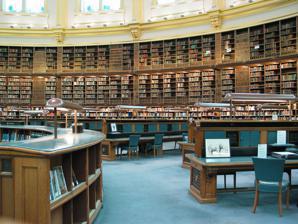
Building: British Museum Reading Room
Country: United Kingdom
Year built: 1857
British Museum Reading Room Inside the Reading Room, before its conversion to an exhibition space General information Town or city Bloomsbury , London Country United Kingdom Coordinates 51°31′10″N 00°07′37″W / 51.51944°N 0.12694°W / 51.51944; -0.12694 Construction started 1854 Completed 1857 Technical details Structural system Segmented domed Design and construction Architect(s) Sydney Smirke The British Museum Reading Room , situated in the centre of the Great Court of the British Museum , used to be the main reading room of the British Library . In 1997, this function moved to the new British Library building at St Pancras, London , but the Reading Room remains in its original form at the British Museum. Designed by Sydney Smirke and opened in 1857, the Reading Room was in continual use until its temporary closure for renovation in 1997. It was reopened in 2000, and from 2007 to 2017 it was used to stage temporary exhibitions. The reading room was closed to the public again in 2013 and converted for use as the museum's archive . It was reopened for guided tours in 2023, and reopened for general visitors in July 2024. History Detail of the ceiling with its oculus A plan of the desks and book storage in the room An illustration of the old book stacks in the museum before their removal Construction and design In the early 1850s the museum library was in need of a larger reading room and the then-Keeper of Printed Books, Antonio Panizzi , following an earlier competition idea by William Hosking , came up with the thought of a round room in the central courtyard. The building was designed by Sydney Smirke and was constructed between 1854 and 1857. The building used cast iron, concrete, glass and the latest technology in ventilation and heating. The dome, inspired by the Pantheon in Rome , has a diameter of 42.6 metres but is not technically free standing: constructed in segments on cast iron, the ceiling is suspended and made out of papier-mâché . Book stacks built around the reading room were made of iron to take the huge weight and add fire protection. There were forty kilometres of shelving in the stacks prior to the library's relocation to the new site. British Museum Library The Reading Room was officially opened on 2 May 1857 with a 'breakfast' (that included champagne and ice cream ) laid out on the catalogue desks. A public viewing was held between 8 and 16 May, attracting over 62,000 visitors. Tickets to it included a plan of the library. Regular users had to apply in writing and be issued a reader's ticket by the Principal Librarian. During the period of the British Library , access was restricted to registered researchers only; however, reader's credentials were generally available to anyone who could show that they were a serious researcher. The Reading Room was used by a large number of famous figures, including notably Sun Yat-sen , Karl Marx , Oscar Wilde , Friedrich Hayek , Marcus Garvey , Bram Stoker , Mahatma Gandhi , Rudyard Kipling , George Orwell , George Bernard Shaw , Mark Twain , Vladimir Lenin (using the name Jacob Richter ), Virginia Woolf , Arthur Rimbaud , Muhammad Ali Jinnah , H. G. Wells , and Arthur Conan Doyle . In 1973, the British Library Act 1972 detached the library department from the British Museum, but it continued to host the now separated British Library in the same Reading Room and building as the museum until 1997. A panorama showing an almost 180-degree view of the interior of the Reading Room The reading desks Restoration In 1997 the British Library moved to its own specially constructed building next to St Pancras railway station and all the books and shelving were removed. As part of the redevelopment of the Great Court, the Reading Room was fully renovated and restored, including the papier-mâché ceiling which was repaired to its original colour scheme, having previously undergone radical redecorations (the initial design of the roof was considered excessive at the time). The Reading Room was reopened in 2000, allowing all visitors, not just library ticket-holders, to enter it. It held a collection of 25,000 books focusing on the cultures represented in the museum along with an information centre and the Walter and Leonore Annenberg Centre. Exhibition space In 2007 the books and facilities installed in 2000 were removed, and the Reading Room was relaunched as a venue for special exhibitions, beginning with one featuring China's Terracotta Army . The general library for visitors, Paul Hamlyn Library, was moved to a room accessible through nearby Room 2, but closed permanently on 13 August 2011. This is an earlier library that has also had distinguished users, including Thomas Babington Macaulay , William Makepeace Thackeray , Robert Browning , Giuseppe Mazzini , Charles Darwin , and Charles Dickens . A selection of past exhibitions: Exhibit From To The First Emperor: China's Terracotta Army 13 September 2007 6 April 2008 Hadrian: Empire and Conflict 24 July 2008 27 October 2008 Shah ʿAbbas: The Remaking of Iran 19 February 2009 14 June 2009 Indian Summer May 2009 September 2009 Montezuma: Aztec Ruler 24 September 2009 24 January 2010 Italian Renaissance drawings 22 April 2010 25 July 2010 Ancient Egyptian Book of the Dead: Journey Through the Afterlife 4 November 2010 6 March 2011 Treasures of Heaven: Saints, Relics and Devotion in Medieval Europe 23 June 2011 9 October 2011 Hajj: Journey to the Heart of Islam 26 January 2012 15 April 2012 Shakespeare: staging the world 19 July 2012 25 November 2012 Life and death in Pompeii and Herculaneum 28 March 2013 29 September 2013 Vikings: life and legend 6 March 2014 22 June 2014 Ancient lives, new discoveries 22 May 2014 12 July 2015 Germany: memories of a nation 16 October 2014 25 January 2015 Indigenous Australia: enduring civilisations 23 April 2015 2 August 2015 Drawing in silver and gold: Leonardo to Jasper Johns 10 September 2015 6 December 2015 Celts: art and identity 24 September 2015 31 January 2016 Egypt: faith after the pharaohs 29 October 2015 7 February 2016 Sunken Cities: Egypt's lost worlds 19 May 2016 27 November 2016 Hokusai: beyond the Great Wave 25 May 2017 13 August 2017 Closure and reopening In 2013, the Reading Room was again closed to the public, this time indefinitely. With its role as an exhibition space superseded by the newer purpose-built World Conservation and Exhibitions Centre, the Reading Room was converted for use as the museum's archive. It was briefly reopened in 2018, but for a series of concerts and not for its original purpose. For the rest of the 2010s and early 2020s, the Reading Room remained closed to the public, and museum officials were in discussions on what to do with the space. In 2023, the Reading Room reopened to the public for guided tours. The tours, which are free, last approximately 20 minutes and must be booked in advance. Only one tour is conducted each week, at a specific time on a specific day; during the first wave of tours in March and April 2023, tours only ran on Tuesdays at 11:30 am. Visitors are monitored during the tour and are not permitted to borrow books or take photographs in the Reading Room. The exterior of the Reading Room in the Great Court References in art and popular culture The British Museum Reading Room is the subject of an eponymous poem, "The British Museum Reading Room", by Louis MacNeice . Much of the action of David Lodge 's 1965 novel The British Museum Is Falling Down takes place in the old Reading Room. The 'Glass Ceiling' of Anabel Donald's 1994 novel is the ceiling of the Reading Room, where the denouement is set. Alfred Hitchcock used the Reading Room and the dome of the British Museum as a location for the climax of his first sound film Blackmail (1929). Other movies with key scenes in the Reading Room include Night of the Demon (1957) and in the 2001 Japanese anime OVA Read or Die , the Room is used as a secret entrance to the British Library's fictional "Special Operations Division". In Sir Max Beerbohm 's short story, Enoch Soames , first published in May 1916, an obscure writer makes a deal with the Devil to visit the Reading Room one hundred years in the future, in order to know what posterity thinks about him and his work. The British Museum and the Reading Room serve as the settings for An Encounter at the Museum , an anthology of romance novellas by Claudia Dain and Deb Marlowe , among others. Virginia Woolf made reference to the British Museum Reading Room in a passage from her 1929 essay, A Room of One's Own . She wrote, "The swing doors swung open, and there one stood under the vast dome as if one were a thought in the huge bald forehead which is so splendidly encircled by a band of famous names." Richard Henry Dana Jr. visited the Reading Room on 10 September 1860 with his London friend Henry T. Parker, and reported that Parker calls & takes me to the British Museum, to see the Reading Room, wh. has been built since 1856 [Dana's prior visit]. It is the room where students & readers have their desks, & consult the textbooks, cyclopedias, catalogs &c., & from wh. they send orders for books to the Library – the Library not being visited, at all, for study. There is no such room as this in Europe. It is a circle, with a dome, lighted from above, & its diameter is 4 feet greater than that of the dome of St. Paul's. The autographs are now open to the view of all, spread out in glass cases, – as well as much other lit. curiosities.  This is the grandest Literary & Scientific institution (not for instruction) in the world. The Reading Room, I told Parker, was a temple to the deification of Bibliology. The writer Bernard Falk (1882–1960) quotes the British historian Thomas Carlyle (1795–1881) as having declared that the Reading Room of the British Museum was a convenient asylum for imbeciles whose friends wished them out of mischief's way. See also Architecture portal References